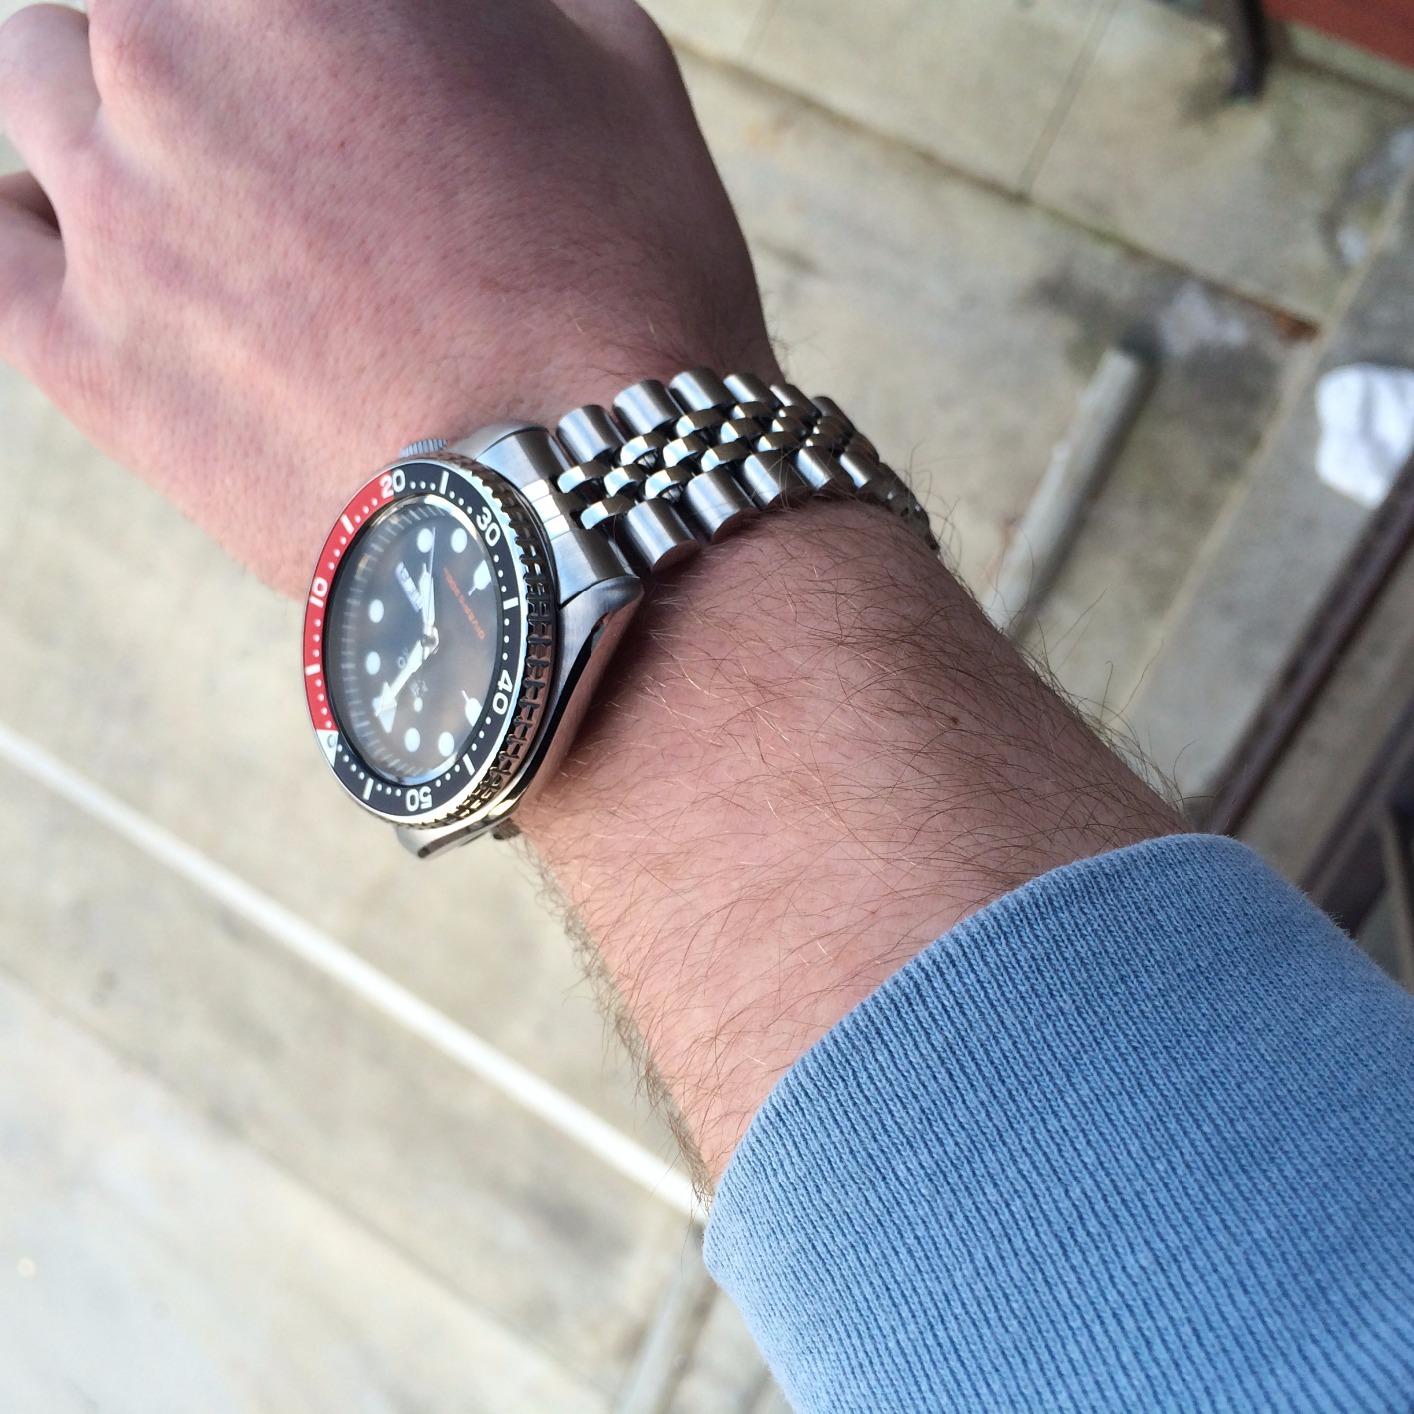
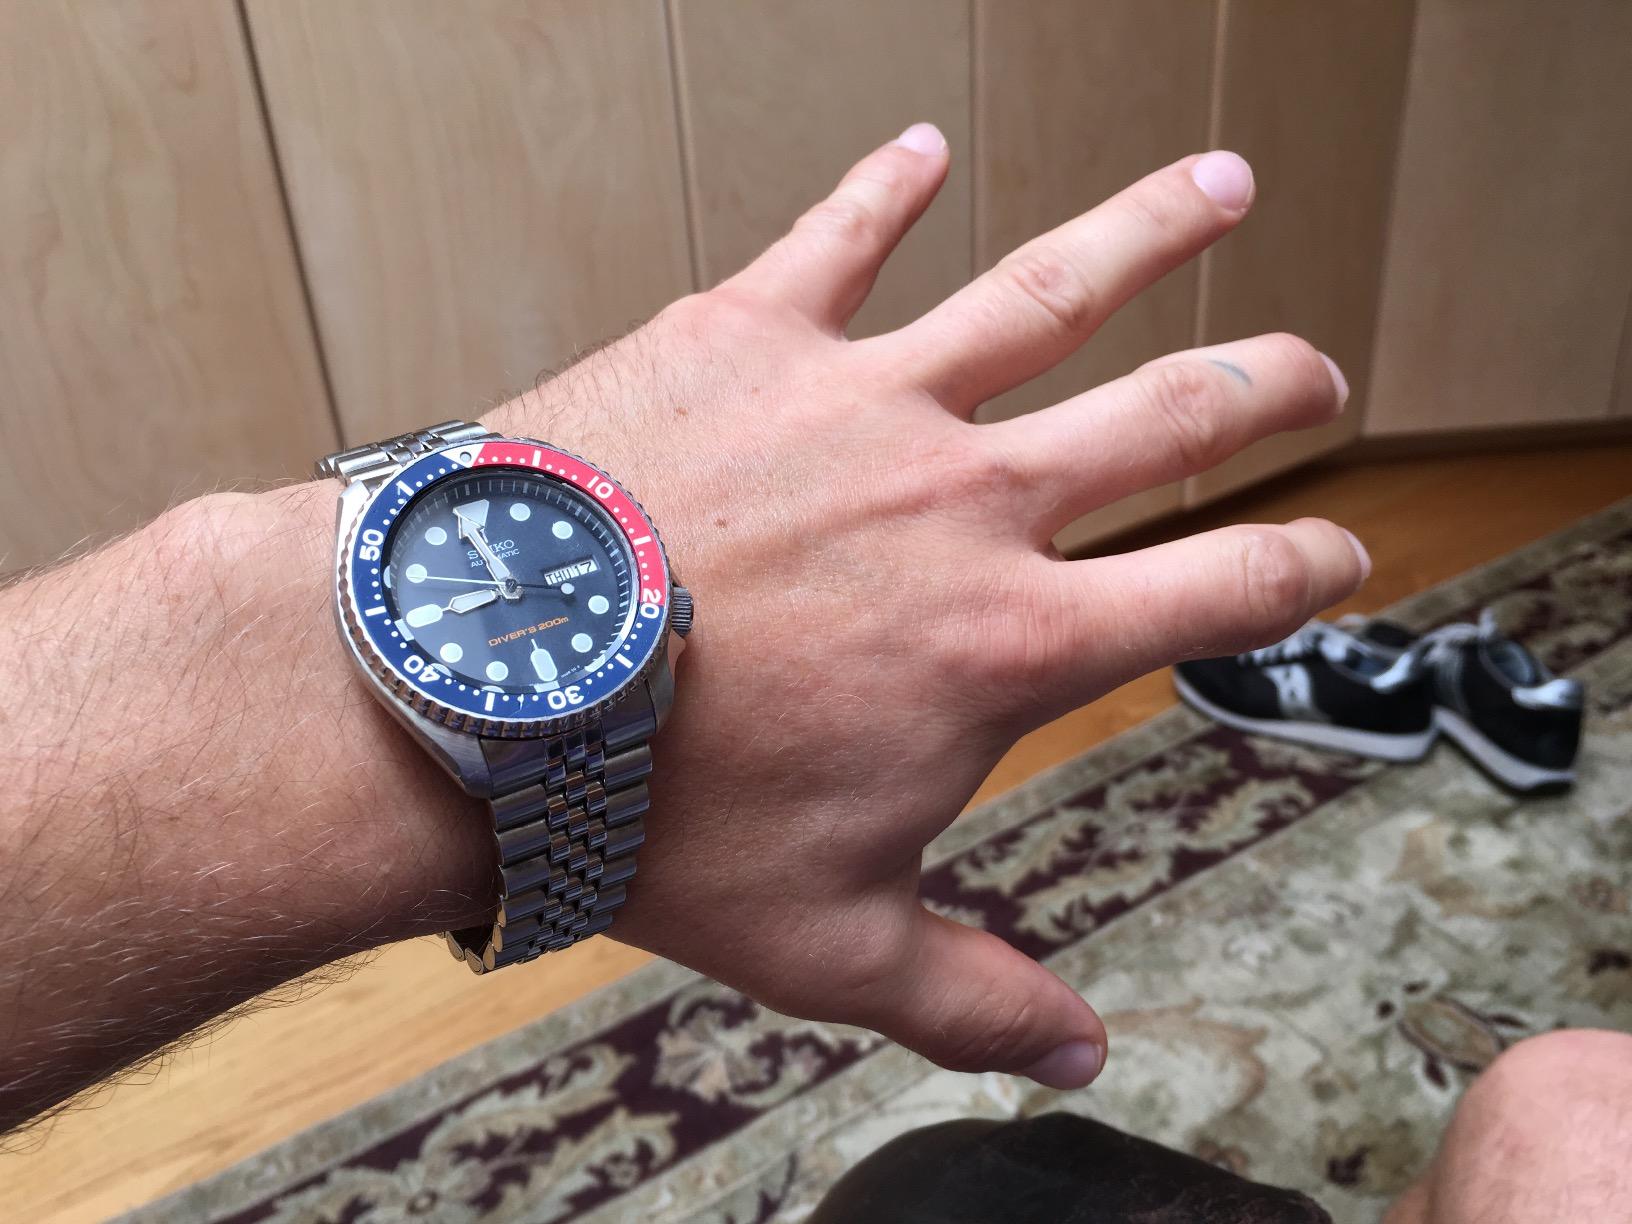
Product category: accessories_watch
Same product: yes